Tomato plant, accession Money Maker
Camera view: horizontal (90 deg, fisheye); turntable rotation: 150 degrees
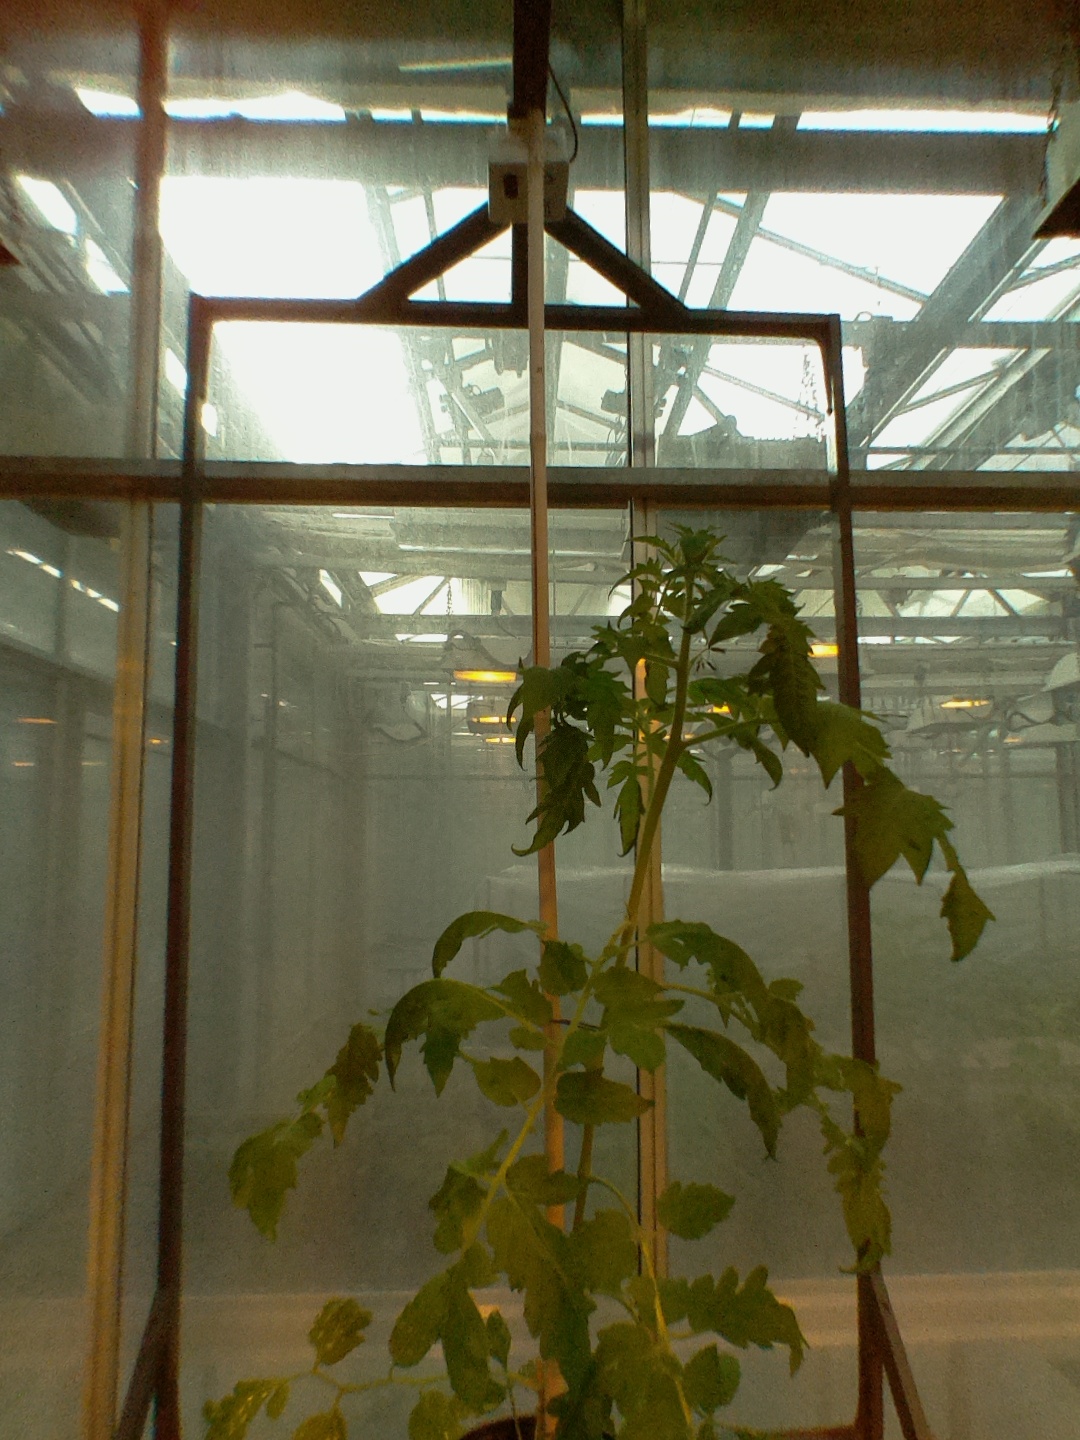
BBCH growth stage 55: 5 inflorescences visible